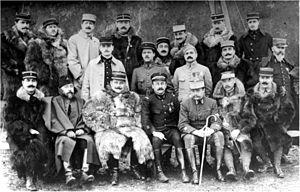
pilotes de la SPA 102 durant la première guerre mondiale
La SPA 102 « soleil de Rhodes » est une escadrille de l'armée de l'air française qui a conquis ses lettres de noblesse durant la Première Guerre mondiale et qui fait aujourd'hui partie de l'escadron de chasse 2/3 Champagne.